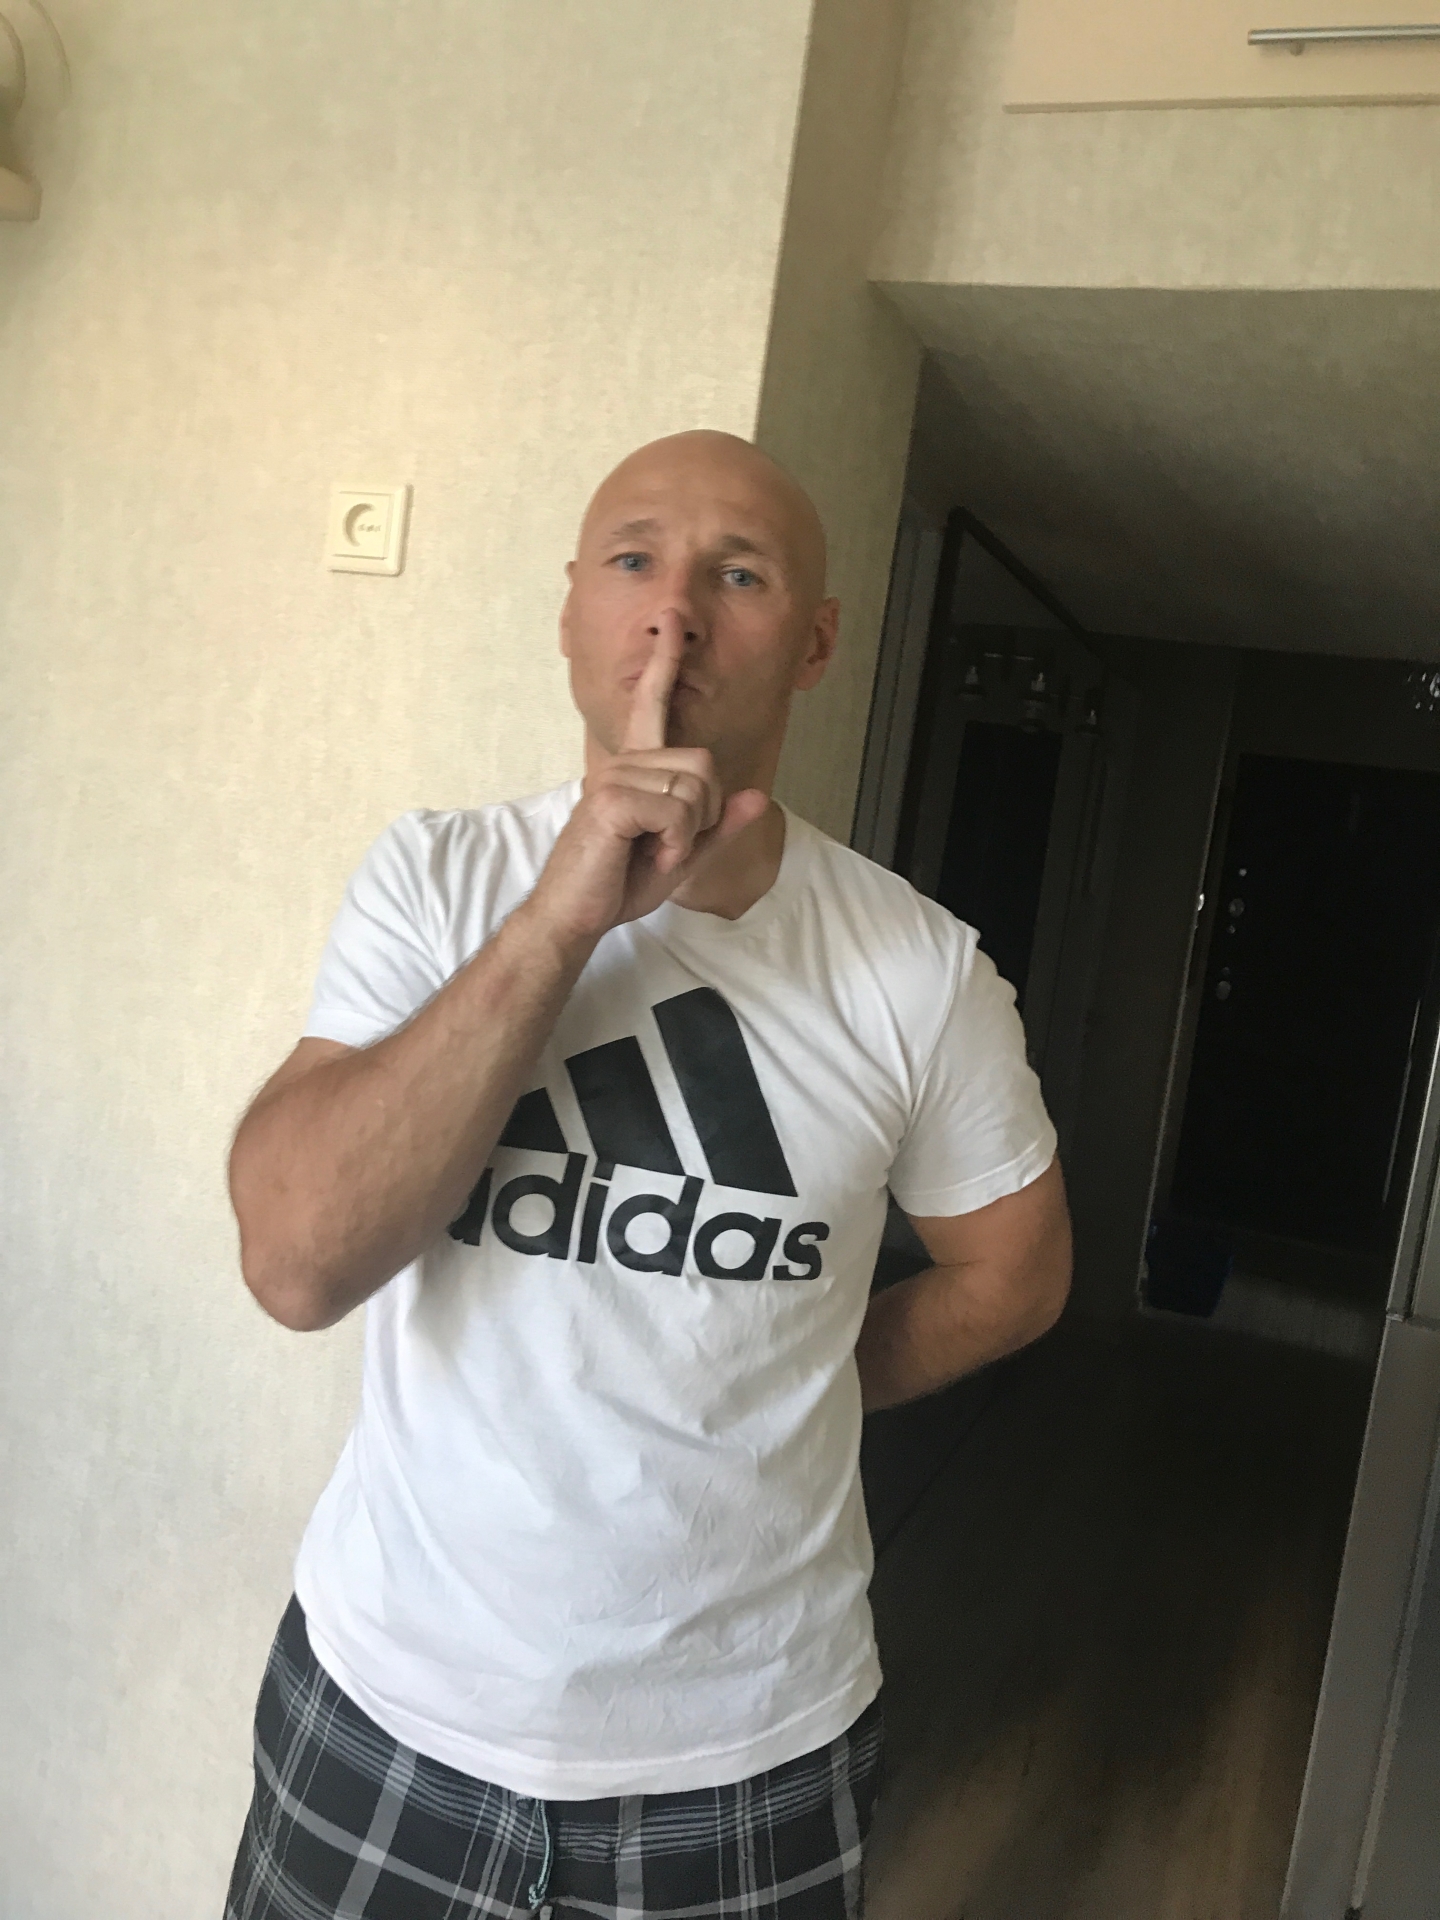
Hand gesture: mute